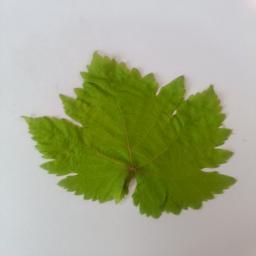
Label: Healthy Leaves